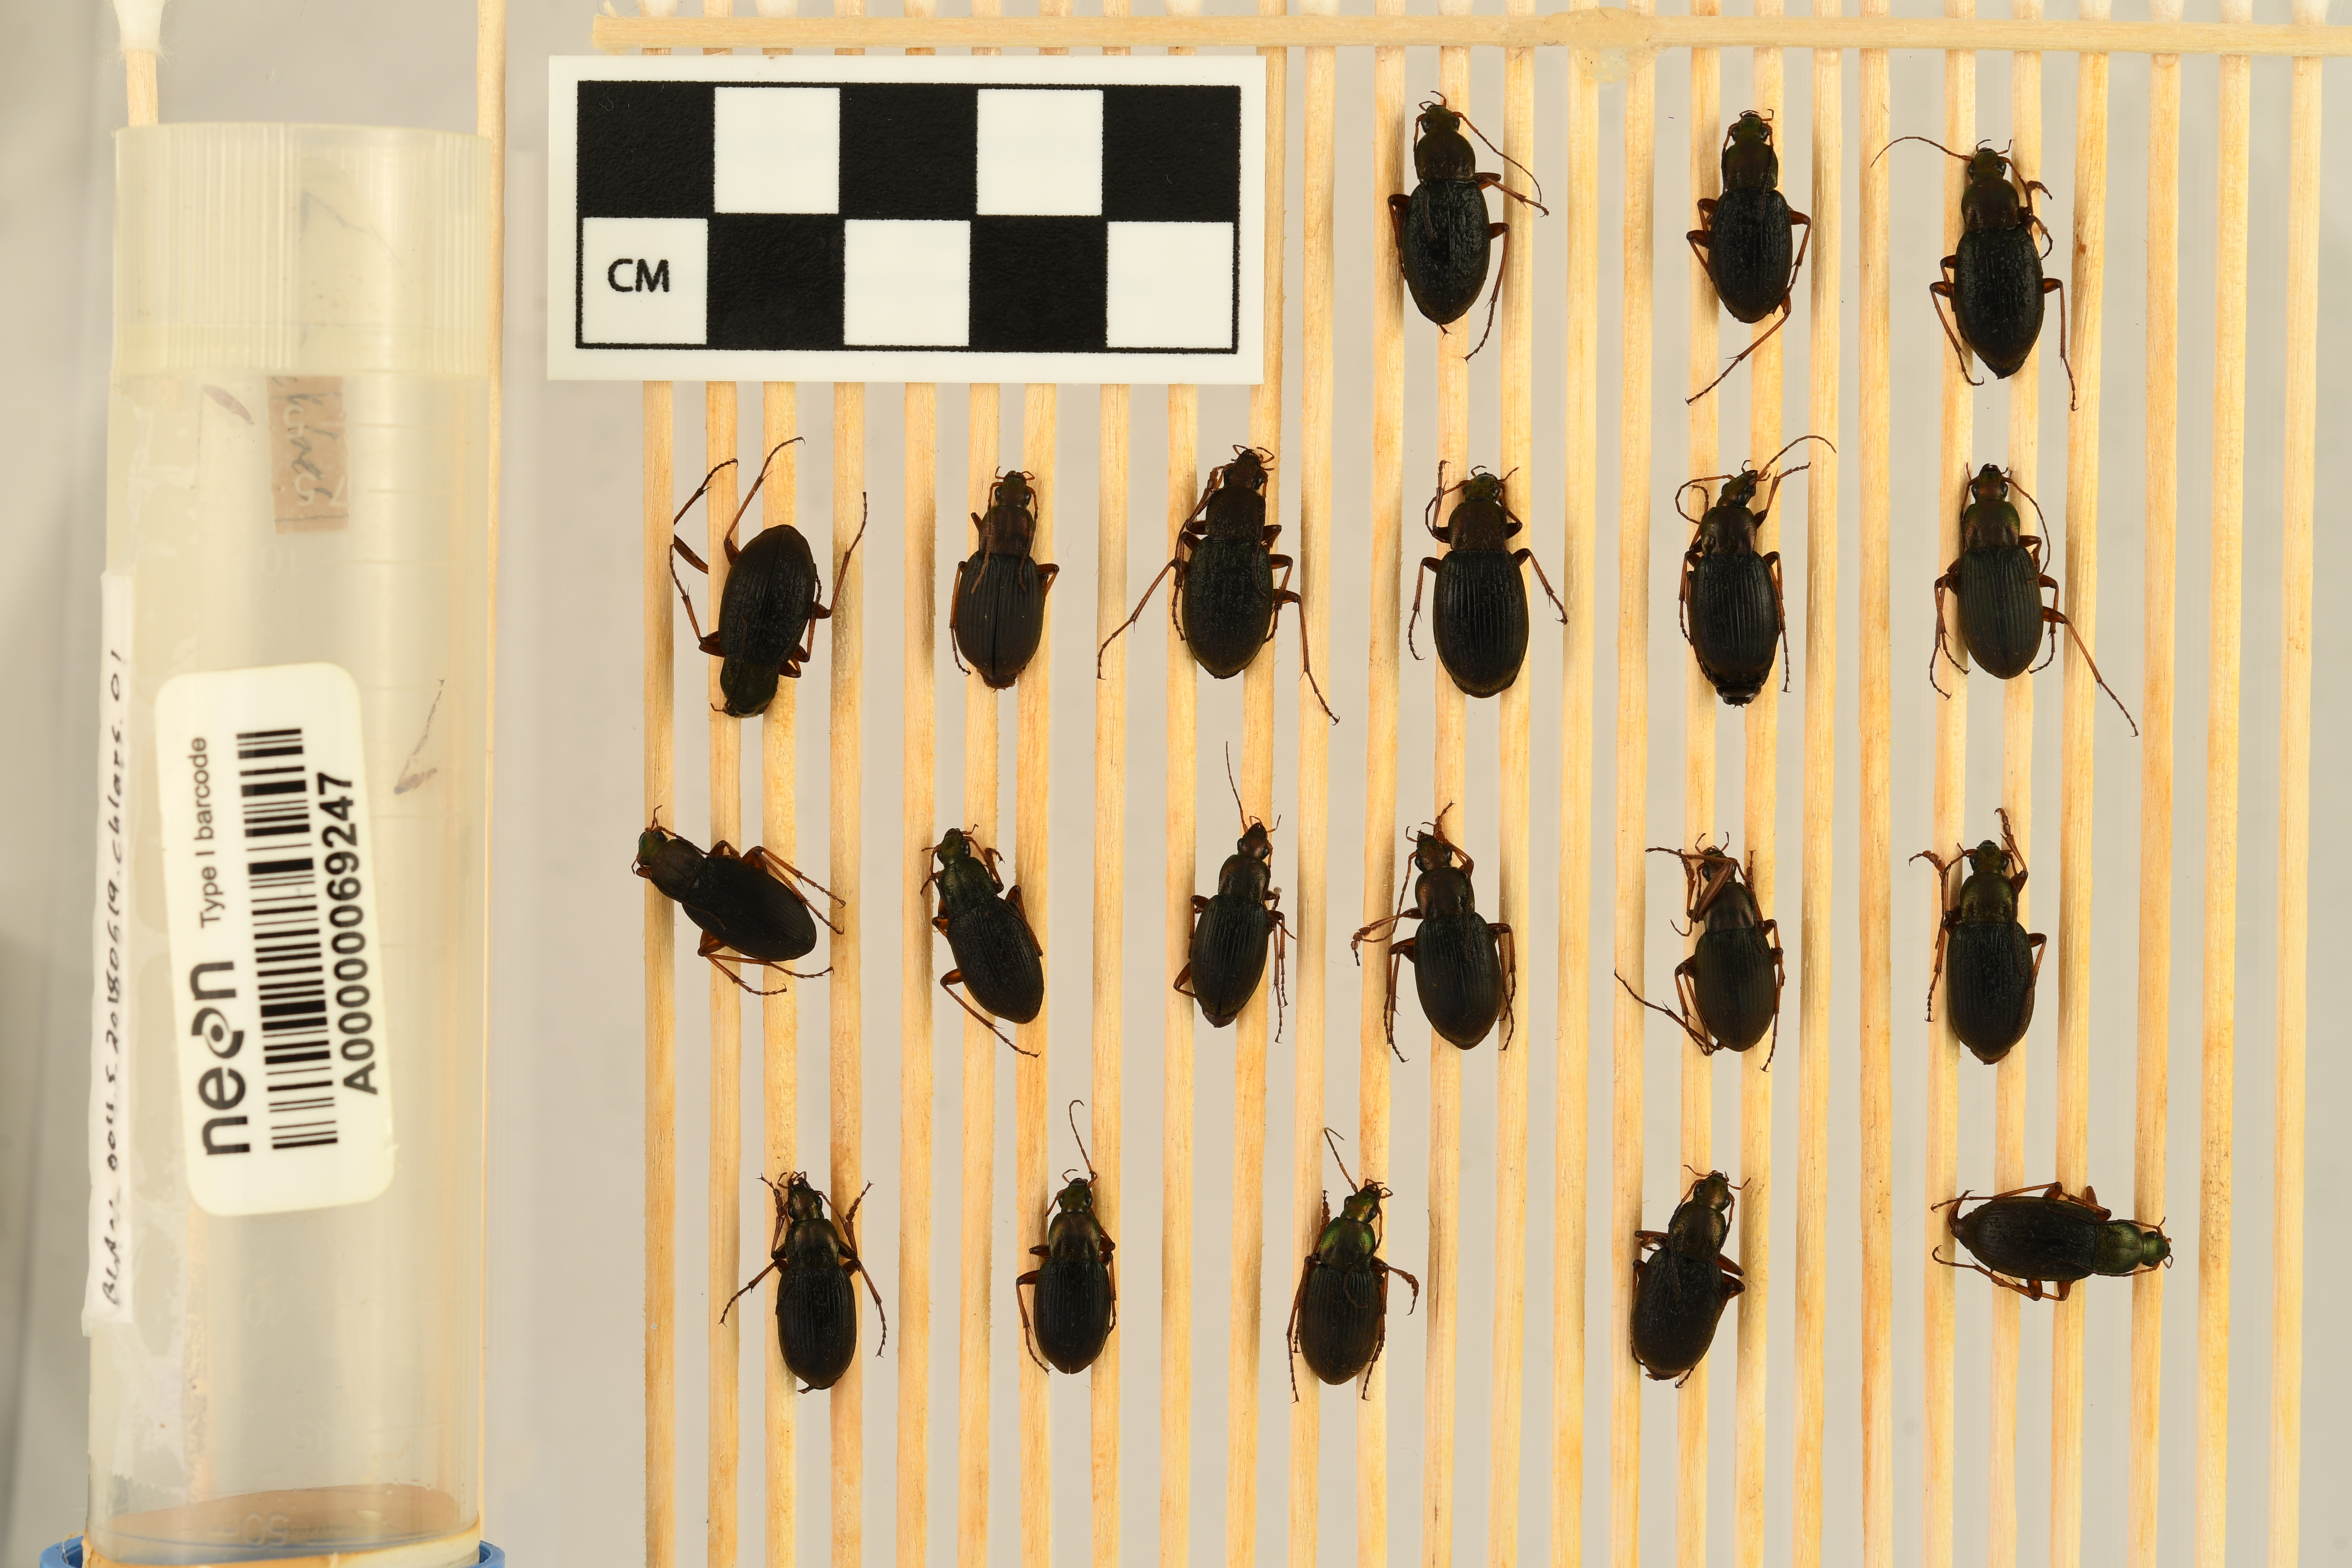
Chlaenius aestivus — Blandy Experimental Farm NEON, plot BLAN_004. Beetle 13, ElytraLength: 0.941 cm (lying flat: Yes)

Chlaenius aestivus — Blandy Experimental Farm NEON, plot BLAN_004. Beetle 13, ElytraWidth: 0.4885 cm (lying flat: Yes)

Chlaenius aestivus — Blandy Experimental Farm NEON, plot BLAN_004. Beetle 14, ElytraLength: 0.896 cm (lying flat: Yes)

Chlaenius aestivus — Blandy Experimental Farm NEON, plot BLAN_004. Beetle 14, ElytraWidth: 0.4823 cm (lying flat: Yes)

Chlaenius aestivus — Blandy Experimental Farm NEON, plot BLAN_004. Beetle 15, ElytraLength: 0.9903 cm (lying flat: Yes)

Chlaenius aestivus — Blandy Experimental Farm NEON, plot BLAN_004. Beetle 15, ElytraWidth: 0.5289 cm (lying flat: Yes)

Chlaenius aestivus — Blandy Experimental Farm NEON, plot BLAN_004. Beetle 16, ElytraLength: 0.8752 cm (lying flat: Yes)

Chlaenius aestivus — Blandy Experimental Farm NEON, plot BLAN_004. Beetle 16, ElytraWidth: 0.4907 cm (lying flat: Yes)

Chlaenius aestivus — Blandy Experimental Farm NEON, plot BLAN_004. Beetle 17, ElytraLength: 0.7986 cm (lying flat: Yes)

Chlaenius aestivus — Blandy Experimental Farm NEON, plot BLAN_004. Beetle 17, ElytraWidth: 0.4528 cm (lying flat: Yes)

Chlaenius aestivus — Blandy Experimental Farm NEON, plot BLAN_004. Beetle 18, ElytraLength: 0.84 cm (lying flat: Yes)

Chlaenius aestivus — Blandy Experimental Farm NEON, plot BLAN_004. Beetle 18, ElytraWidth: 0.464 cm (lying flat: Yes)

Chlaenius aestivus — Blandy Experimental Farm NEON, plot BLAN_004. Beetle 19, ElytraLength: 0.8611 cm (lying flat: Yes)

Chlaenius aestivus — Blandy Experimental Farm NEON, plot BLAN_004. Beetle 19, ElytraWidth: 0.4987 cm (lying flat: Yes)

Chlaenius aestivus — Blandy Experimental Farm NEON, plot BLAN_004. Beetle 20, ElytraLength: 0.9696 cm (lying flat: Yes)

Chlaenius aestivus — Blandy Experimental Farm NEON, plot BLAN_004. Beetle 20, ElytraWidth: 0.4927 cm (lying flat: Yes)

Chlaenius aestivus — Blandy Experimental Farm NEON, plot BLAN_004. Beetle 1, ElytraLength: 1.018 cm (lying flat: Yes)

Chlaenius aestivus — Blandy Experimental Farm NEON, plot BLAN_004. Beetle 1, ElytraWidth: 0.4953 cm (lying flat: Yes)

Chlaenius aestivus — Blandy Experimental Farm NEON, plot BLAN_004. Beetle 2, ElytraLength: 0.899 cm (lying flat: Yes)

Chlaenius aestivus — Blandy Experimental Farm NEON, plot BLAN_004. Beetle 2, ElytraWidth: 0.477 cm (lying flat: Yes)

Chlaenius aestivus — Blandy Experimental Farm NEON, plot BLAN_004. Beetle 3, ElytraLength: 1.002 cm (lying flat: Yes)

Chlaenius aestivus — Blandy Experimental Farm NEON, plot BLAN_004. Beetle 3, ElytraWidth: 0.4784 cm (lying flat: Yes)

Chlaenius aestivus — Blandy Experimental Farm NEON, plot BLAN_004. Beetle 4, ElytraLength: 1.023 cm (lying flat: Yes)

Chlaenius aestivus — Blandy Experimental Farm NEON, plot BLAN_004. Beetle 4, ElytraWidth: 0.5117 cm (lying flat: Yes)

Chlaenius aestivus — Blandy Experimental Farm NEON, plot BLAN_004. Beetle 5, ElytraLength: 0.9012 cm (lying flat: Yes)

Chlaenius aestivus — Blandy Experimental Farm NEON, plot BLAN_004. Beetle 5, ElytraWidth: 0.4692 cm (lying flat: Yes)

Chlaenius aestivus — Blandy Experimental Farm NEON, plot BLAN_004. Beetle 6, ElytraLength: 0.9476 cm (lying flat: Yes)

Chlaenius aestivus — Blandy Experimental Farm NEON, plot BLAN_004. Beetle 6, ElytraWidth: 0.4869 cm (lying flat: Yes)

Chlaenius aestivus — Blandy Experimental Farm NEON, plot BLAN_004. Beetle 7, ElytraLength: 1.009 cm (lying flat: Yes)

Chlaenius aestivus — Blandy Experimental Farm NEON, plot BLAN_004. Beetle 7, ElytraWidth: 0.4957 cm (lying flat: Yes)

Chlaenius aestivus — Blandy Experimental Farm NEON, plot BLAN_004. Beetle 8, ElytraLength: 0.8731 cm (lying flat: Yes)

Chlaenius aestivus — Blandy Experimental Farm NEON, plot BLAN_004. Beetle 8, ElytraWidth: 0.5058 cm (lying flat: Yes)

Chlaenius aestivus — Blandy Experimental Farm NEON, plot BLAN_004. Beetle 9, ElytraLength: 0.933 cm (lying flat: Yes)

Chlaenius aestivus — Blandy Experimental Farm NEON, plot BLAN_004. Beetle 9, ElytraWidth: 0.471 cm (lying flat: Yes)

Chlaenius aestivus — Blandy Experimental Farm NEON, plot BLAN_004. Beetle 10, ElytraLength: 0.94 cm (lying flat: Yes)

Chlaenius aestivus — Blandy Experimental Farm NEON, plot BLAN_004. Beetle 10, ElytraWidth: 0.4847 cm (lying flat: Yes)

Chlaenius aestivus — Blandy Experimental Farm NEON, plot BLAN_004. Beetle 11, ElytraLength: 0.8615 cm (lying flat: Yes)

Chlaenius aestivus — Blandy Experimental Farm NEON, plot BLAN_004. Beetle 11, ElytraWidth: 0.4767 cm (lying flat: Yes)

Chlaenius aestivus — Blandy Experimental Farm NEON, plot BLAN_004. Beetle 12, ElytraLength: 0.8419 cm (lying flat: Yes)

Chlaenius aestivus — Blandy Experimental Farm NEON, plot BLAN_004. Beetle 12, ElytraWidth: 0.4102 cm (lying flat: Yes)

Chlaenius aestivus — Blandy Experimental Farm NEON, plot BLAN_004. Beetle 13, ElytraLength: 0.9094 cm (lying flat: Yes)

Chlaenius aestivus — Blandy Experimental Farm NEON, plot BLAN_004. Beetle 13, ElytraWidth: 0.4917 cm (lying flat: Yes)

Chlaenius aestivus — Blandy Experimental Farm NEON, plot BLAN_004. Beetle 14, ElytraLength: 0.8738 cm (lying flat: Yes)

Chlaenius aestivus — Blandy Experimental Farm NEON, plot BLAN_004. Beetle 14, ElytraWidth: 0.4875 cm (lying flat: Yes)

Chlaenius aestivus — Blandy Experimental Farm NEON, plot BLAN_004. Beetle 15, ElytraLength: 0.9727 cm (lying flat: Yes)

Chlaenius aestivus — Blandy Experimental Farm NEON, plot BLAN_004. Beetle 15, ElytraWidth: 0.5232 cm (lying flat: Yes)

Chlaenius aestivus — Blandy Experimental Farm NEON, plot BLAN_004. Beetle 16, ElytraLength: 0.8539 cm (lying flat: Yes)

Chlaenius aestivus — Blandy Experimental Farm NEON, plot BLAN_004. Beetle 16, ElytraWidth: 0.4682 cm (lying flat: Yes)

Chlaenius aestivus — Blandy Experimental Farm NEON, plot BLAN_004. Beetle 17, ElytraLength: 0.8074 cm (lying flat: Yes)

Chlaenius aestivus — Blandy Experimental Farm NEON, plot BLAN_004. Beetle 17, ElytraWidth: 0.4587 cm (lying flat: Yes)

Chlaenius aestivus — Blandy Experimental Farm NEON, plot BLAN_004. Beetle 18, ElytraLength: 0.8379 cm (lying flat: Yes)

Chlaenius aestivus — Blandy Experimental Farm NEON, plot BLAN_004. Beetle 18, ElytraWidth: 0.4503 cm (lying flat: Yes)

Chlaenius aestivus — Blandy Experimental Farm NEON, plot BLAN_004. Beetle 19, ElytraLength: 0.8924 cm (lying flat: Yes)

Chlaenius aestivus — Blandy Experimental Farm NEON, plot BLAN_004. Beetle 19, ElytraWidth: 0.4517 cm (lying flat: Yes)

Chlaenius aestivus — Blandy Experimental Farm NEON, plot BLAN_004. Beetle 20, ElytraLength: 0.9353 cm (lying flat: Yes)

Chlaenius aestivus — Blandy Experimental Farm NEON, plot BLAN_004. Beetle 20, ElytraWidth: 0.4984 cm (lying flat: Yes)